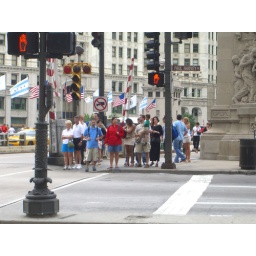
holly and cakes about to get hit by a car